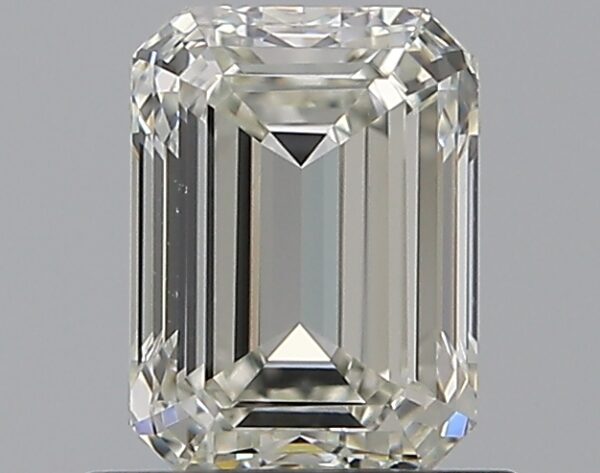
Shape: emerald
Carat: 0.9
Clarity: VS1
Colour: J
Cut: EX
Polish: EX
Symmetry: VG
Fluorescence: N
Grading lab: GIA
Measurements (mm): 6.26 x 4.62 x 3.02